Squatting in Croatia

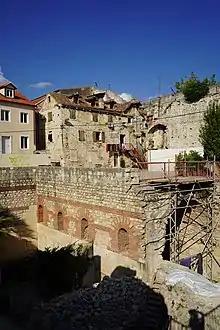
Housing in Diocletian's Palace

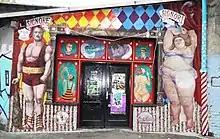
Entrance to Attack, venue at AKC Medika

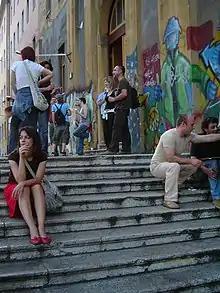
Social centre Karlo Rojc, 2005

Squatting in Croatia has existed as a phenomenon since the decline of the Roman Empire. In the 1960s much private housing in major cities was illegally constructed or expanded and since the 1990s squatting is used as a tactic by feminists, punks and anarchists. Well-known (and mostly legalized) self-managed social centres include the in Pula, Nigdjezemska in Zadar and (AKC) Medika in Zagreb.